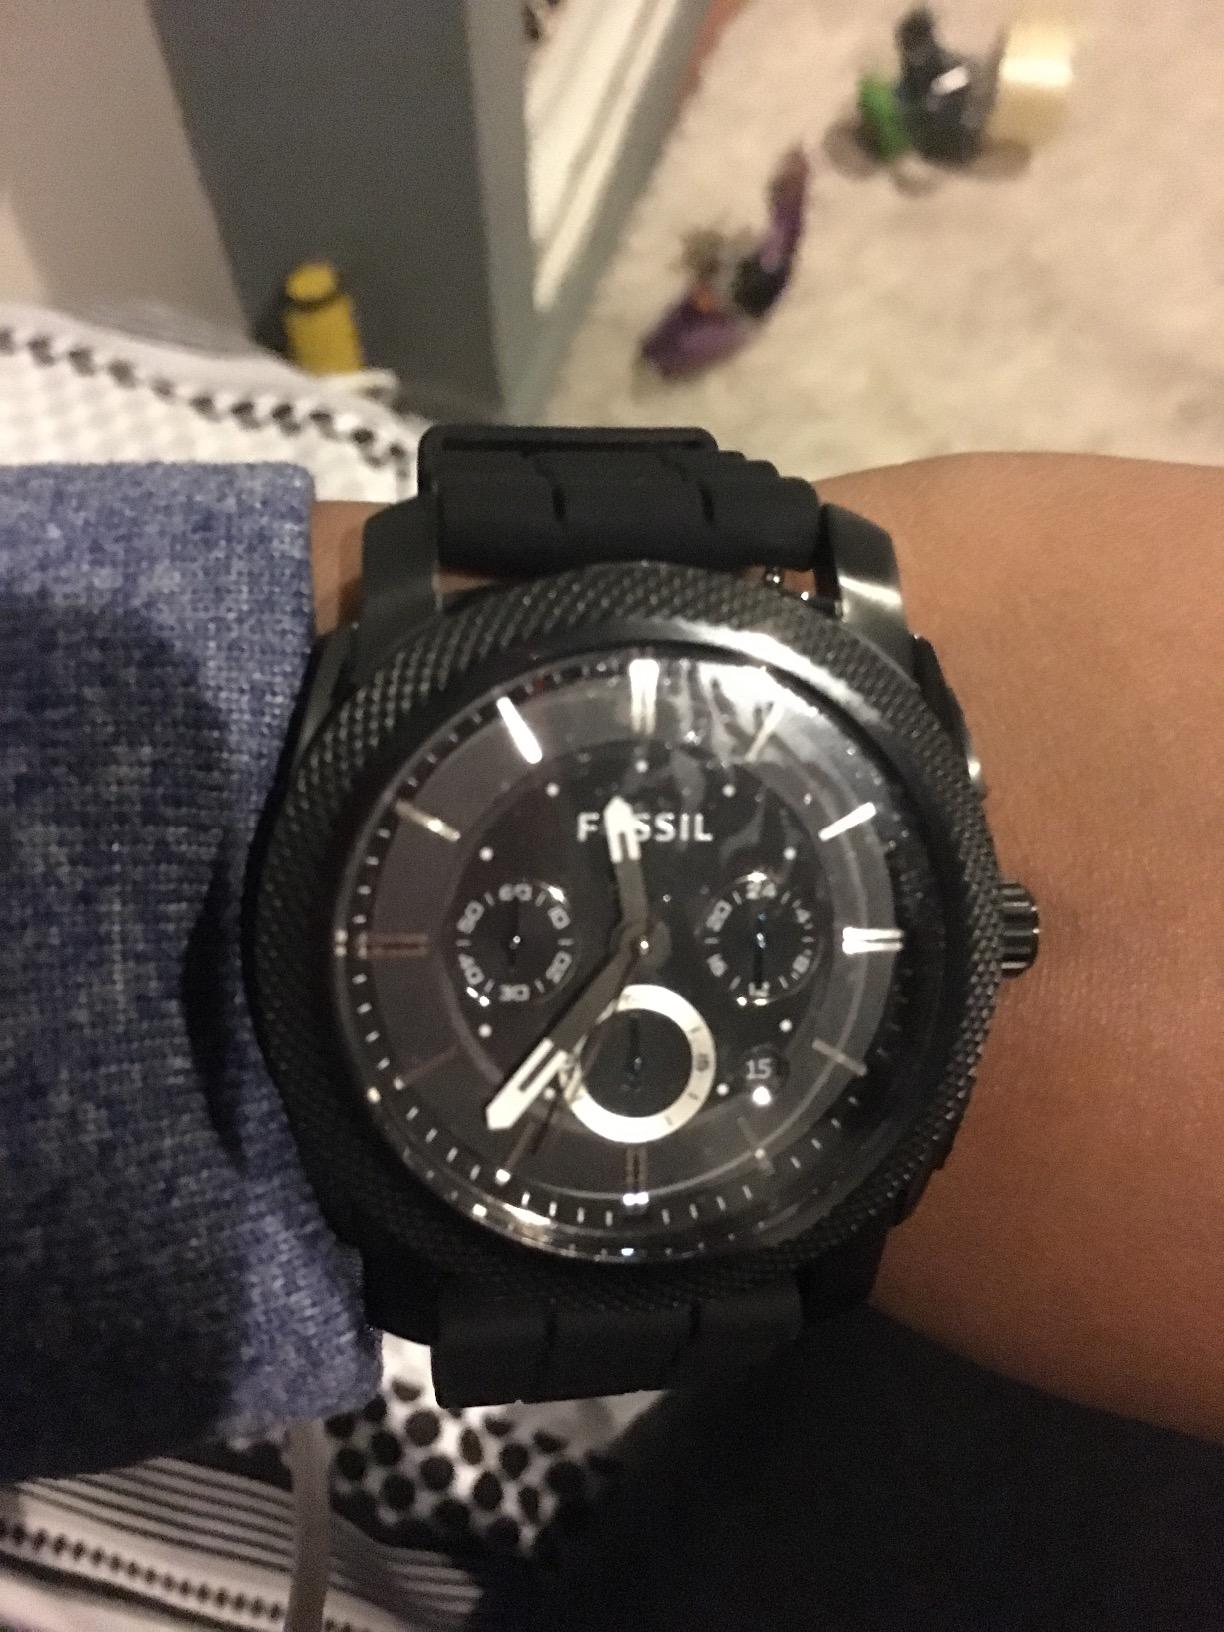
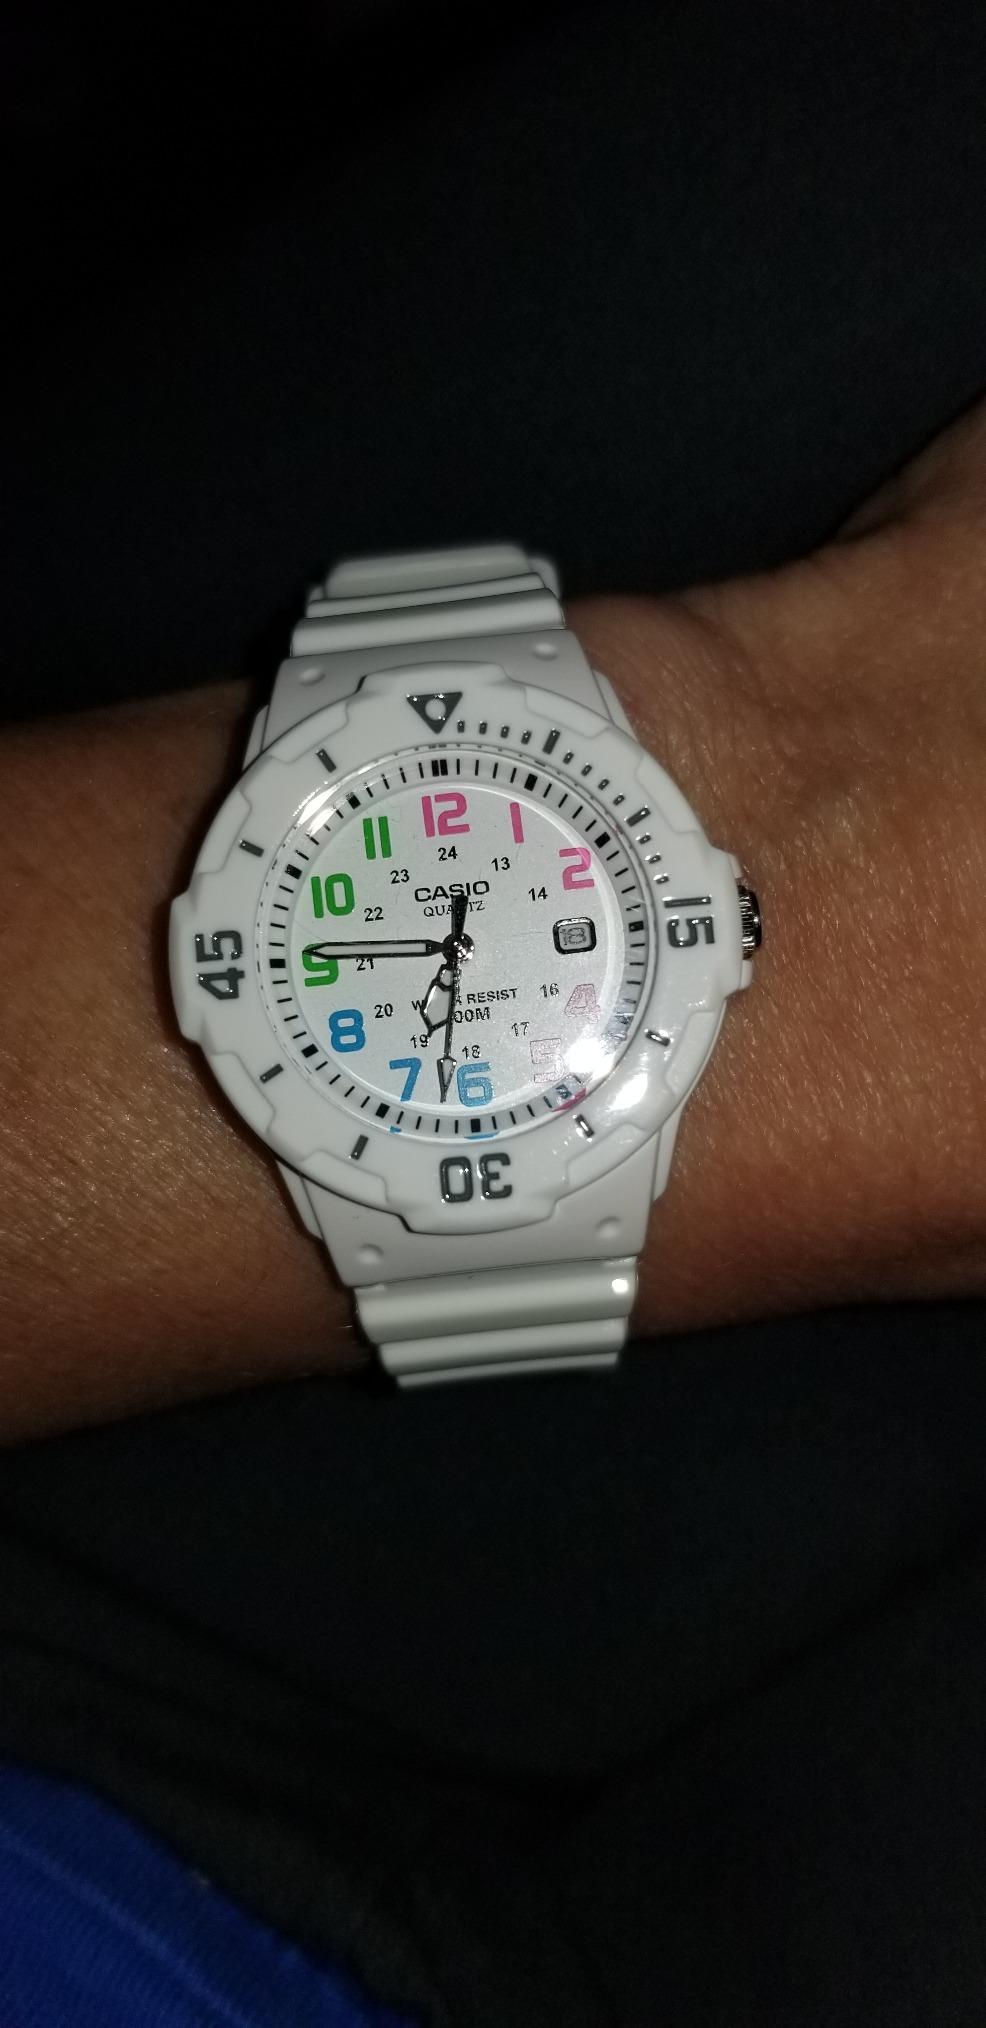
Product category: accessories_watch
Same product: no